Sadar North Baptist Association

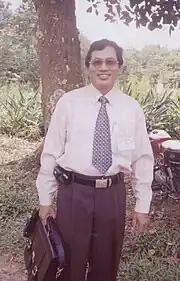
Rev. Dr. Chandra Kanta Debbarma, Former Executive Secretary, SNBA and Former General Secretary, TBCU.

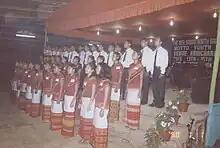
Choir group from Mandwi Baptist Circle presenting a song in the 19th Sadar North Baptist Youth Fellowship that was organised in Abhicharan Baptist Church on 13–15 January 2006.

The association is led by the Executive Secretary, Rev. Ranjit Debbarma, and has its head-office in Baptist Mission Compound, Arundhutinagar, Agartala.